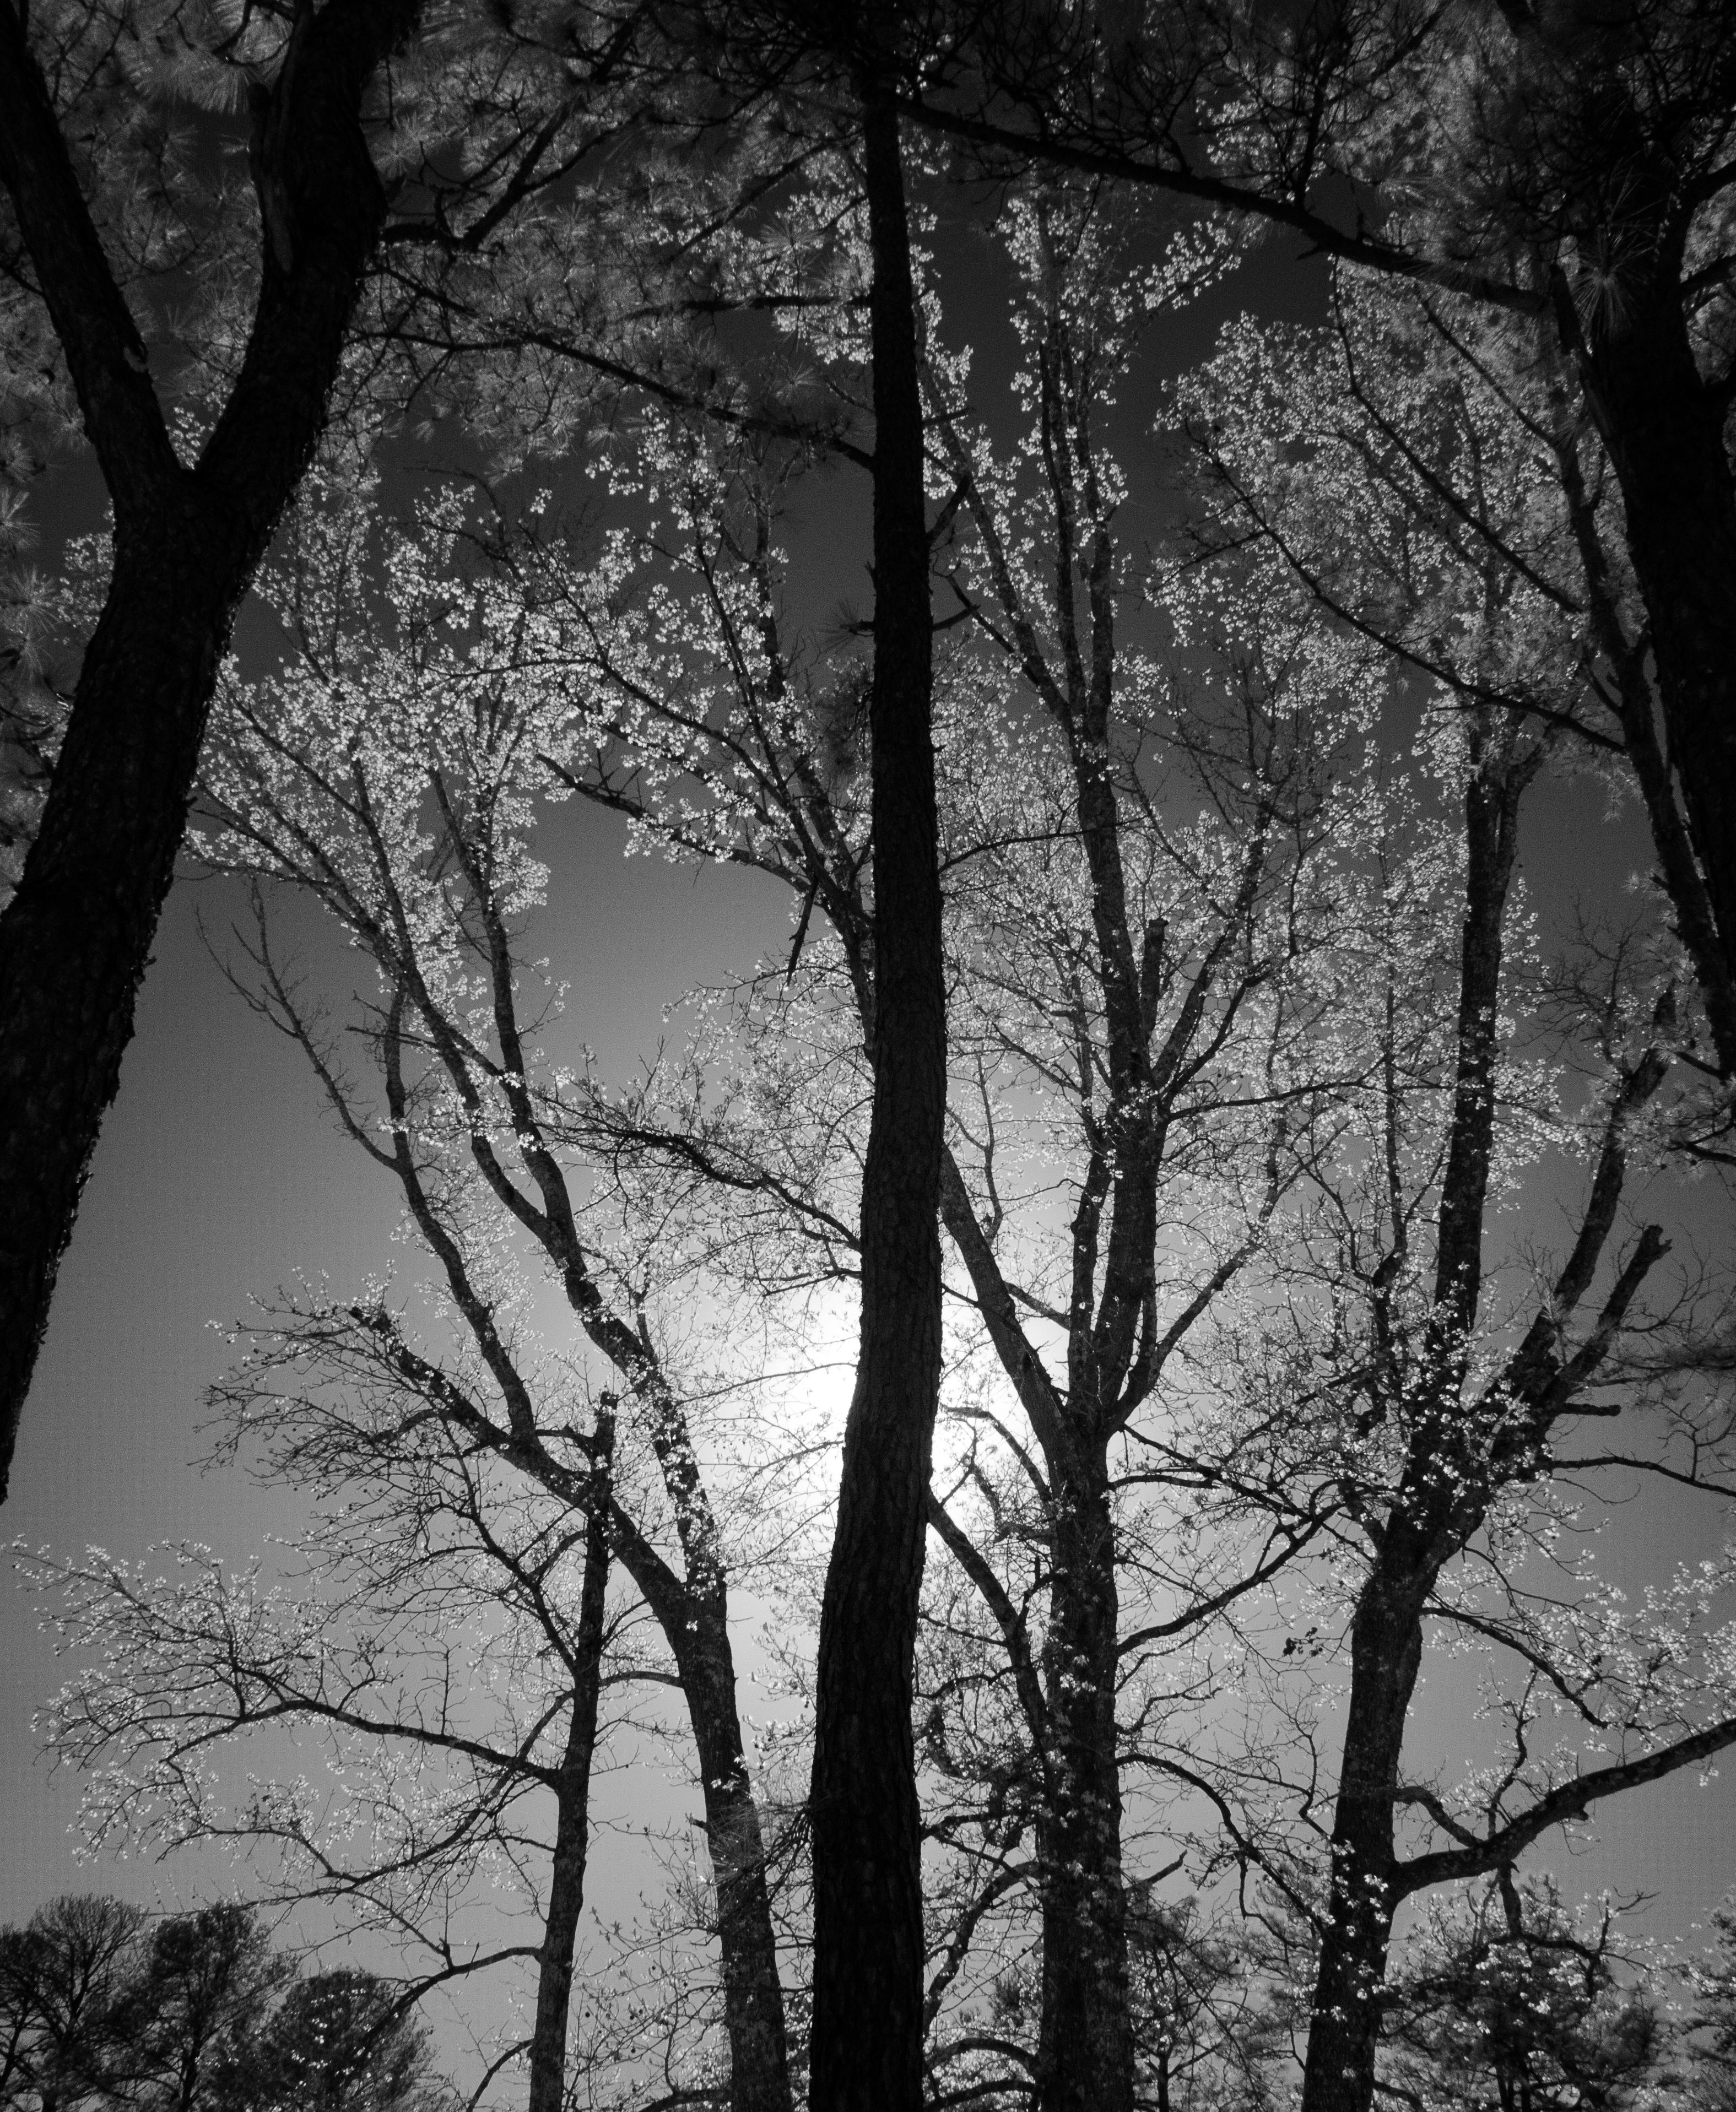
tree, nature, forest, branch, winter, black and white, plant, sky, mist, sunlight, morning, leaf, spring, darkness, monochrome, bw, south, woodland, habitat, middlegeorgia, monochrome photography, atmospheric phenomenon, woody plant